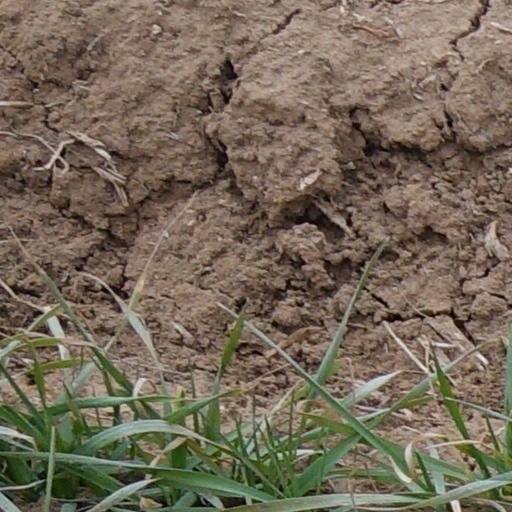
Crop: wheat